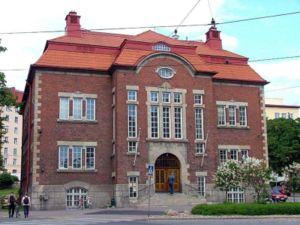
La Bibliothèque du Kallio est un bâtiment du quartier du Kallio à Helsinki en Finlande.
Karl Adam Nils Gabriel Hård af Segerstad est un architecte finlandais.
La Bibliothèque municipale d'Helsinki, jusqu'en 1910 bibliothèque populaire d’Helsinki, est un réseau de bibliothèques publiques de la ville d'Helsinki en Finlande.